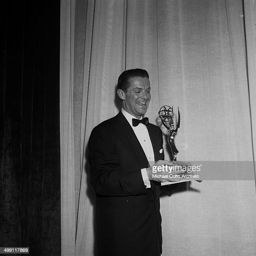
actor poses with award for award category